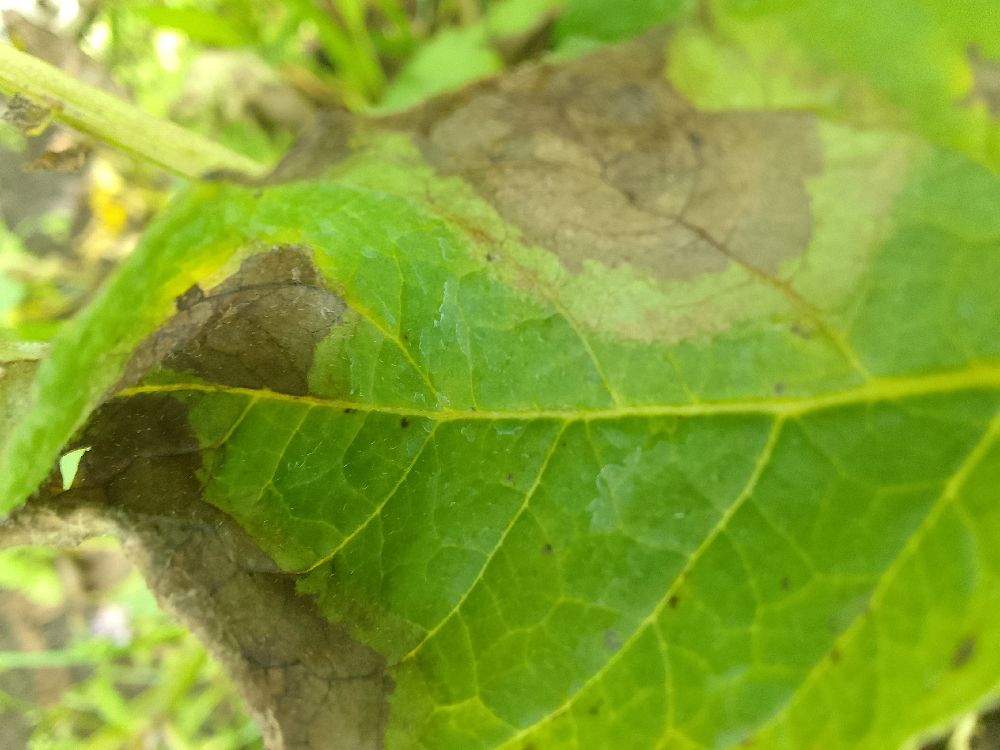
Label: Late blight